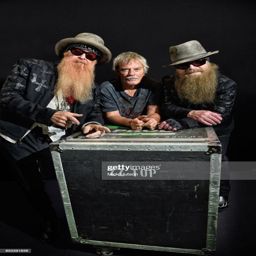
hard rock artists pose for a group portrait backstage at festival .